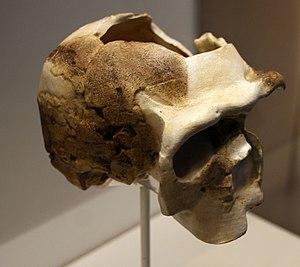
Cette liste de fossiles d'hominidés présente un certain nombre de fossiles d'hominines selon un classement chronologique. Il existe des milliers de fossiles, dont beaucoup sont fragmentaires et ne consistent qu'en de simples dents ou fragments d'os isolés. Cette liste ne se veut pas exhaustive, mais présente les principaux spécimens découverts. La plupart de ces fossiles se situent sur des branches ou des rameaux distincts de la branche hypothétique menant à Homo sapiens.